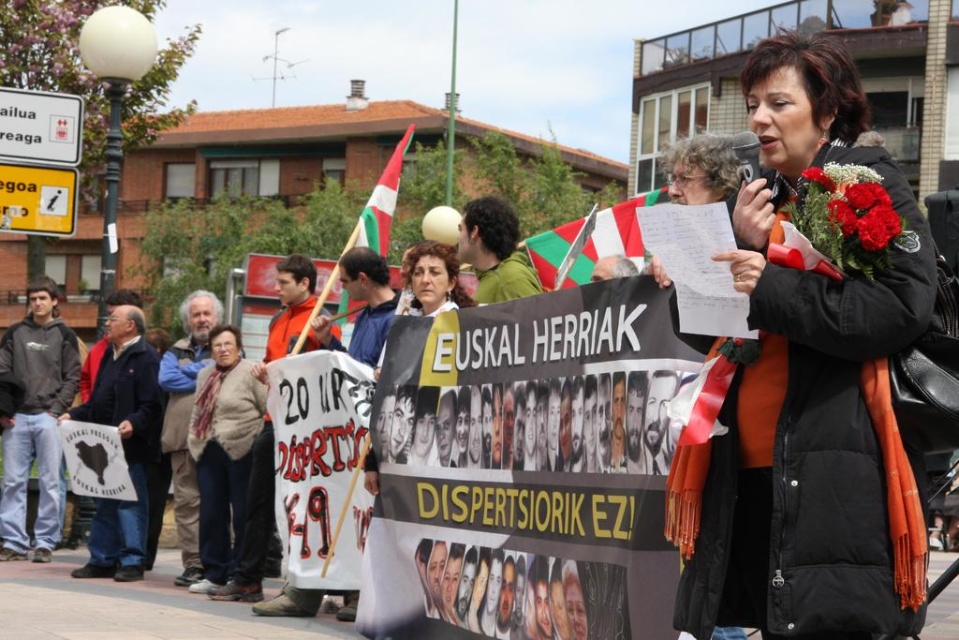
Question: Considering the relative positions of green and white striped flag at center and green fabric flag at center in the image provided, where is green and white striped flag at center located with respect to green fabric flag at center? (A) below (B) above
Answer: B